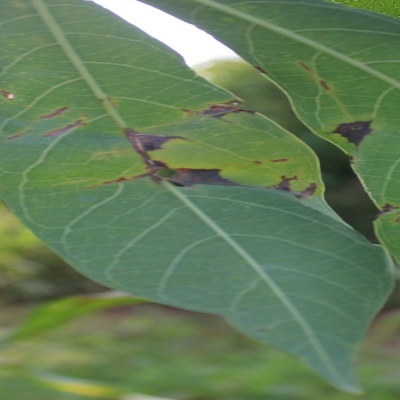
Crop: Cassava
Condition: bacterial blight